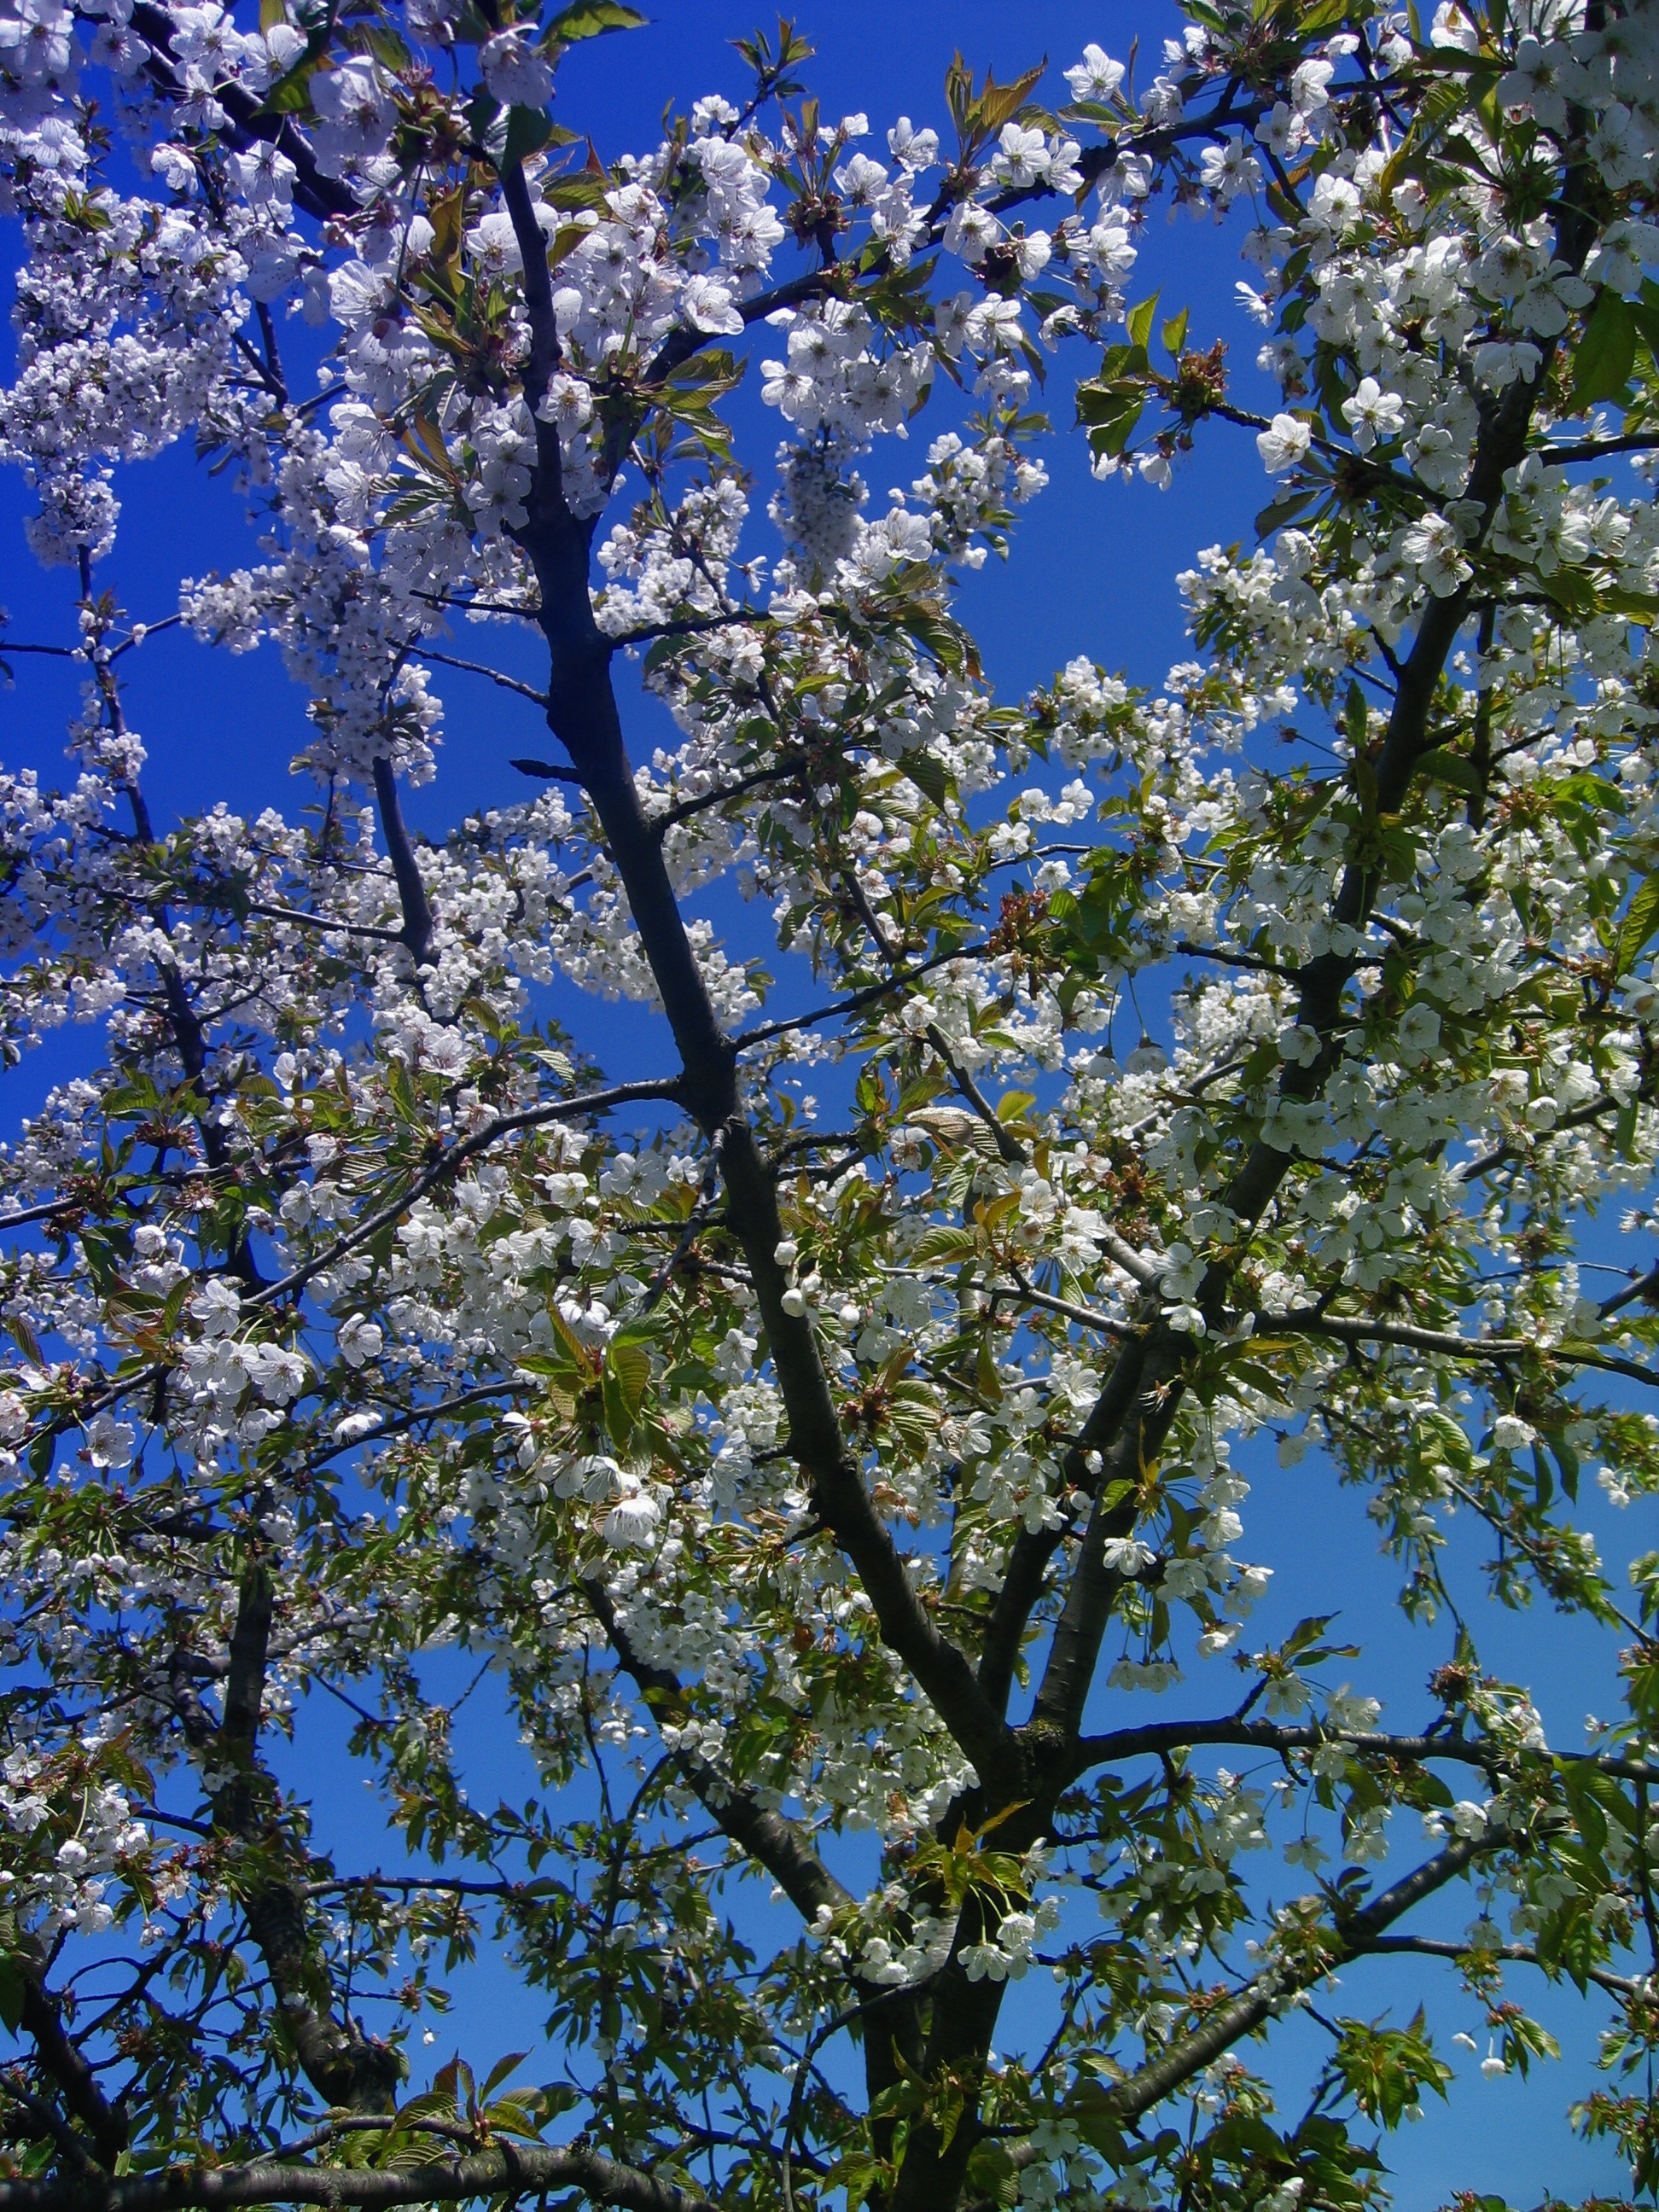
tree, nature, branch, blossom, plant, sky, flower, bloom, summer, spring, produce, macro, botany, flora, wildflower, flowers, outside, clouds, petals, shrub, beautiful, cherry, flowering plant, enlarge view, land plant